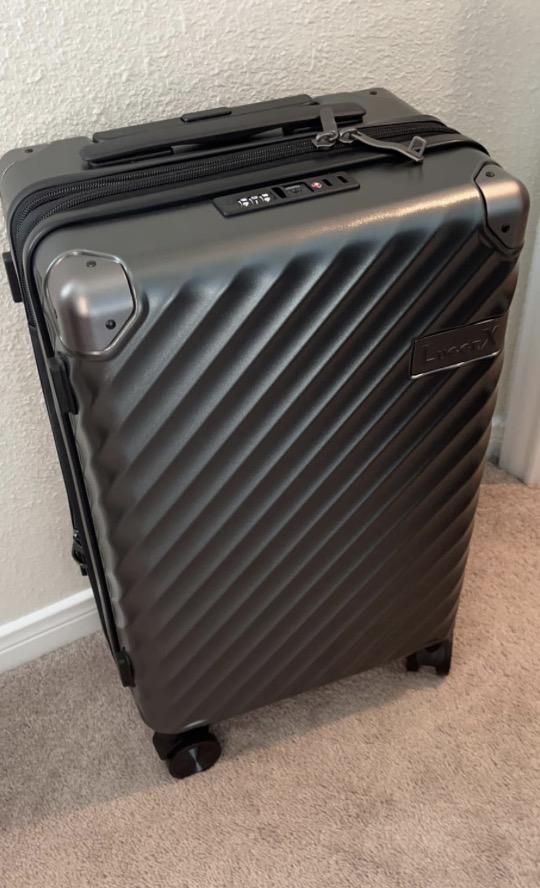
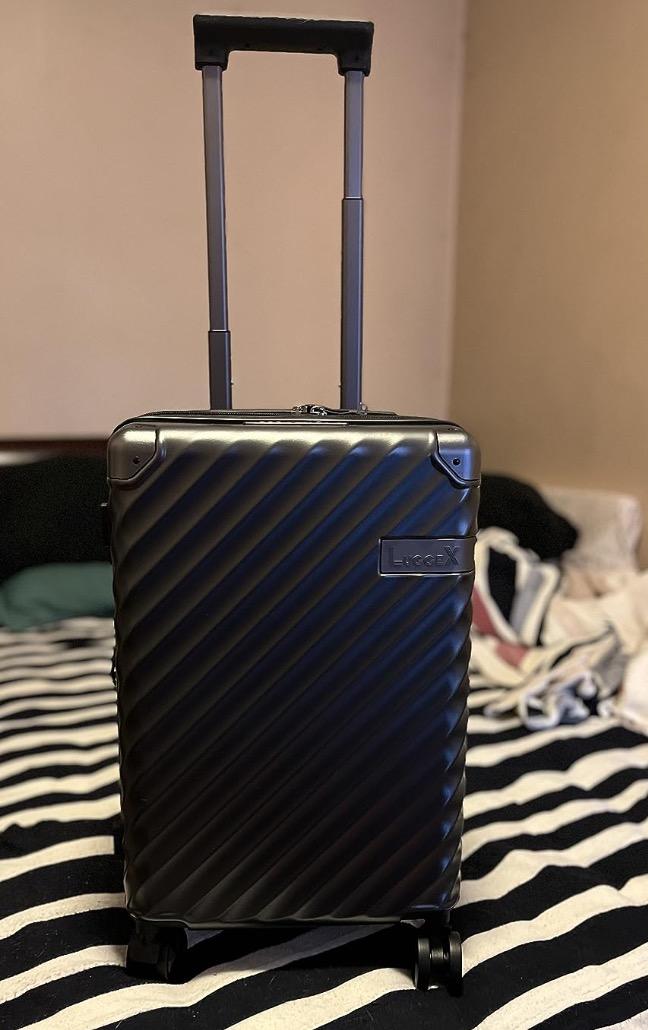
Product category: misc
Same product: yes